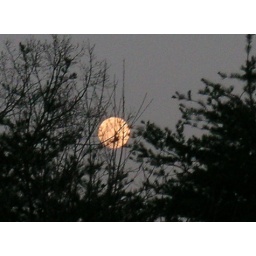
Taken from my car while sitting in traffic on the way home from work.